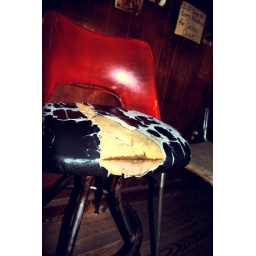
it's an old vintage chair in a bar that i found interesting.